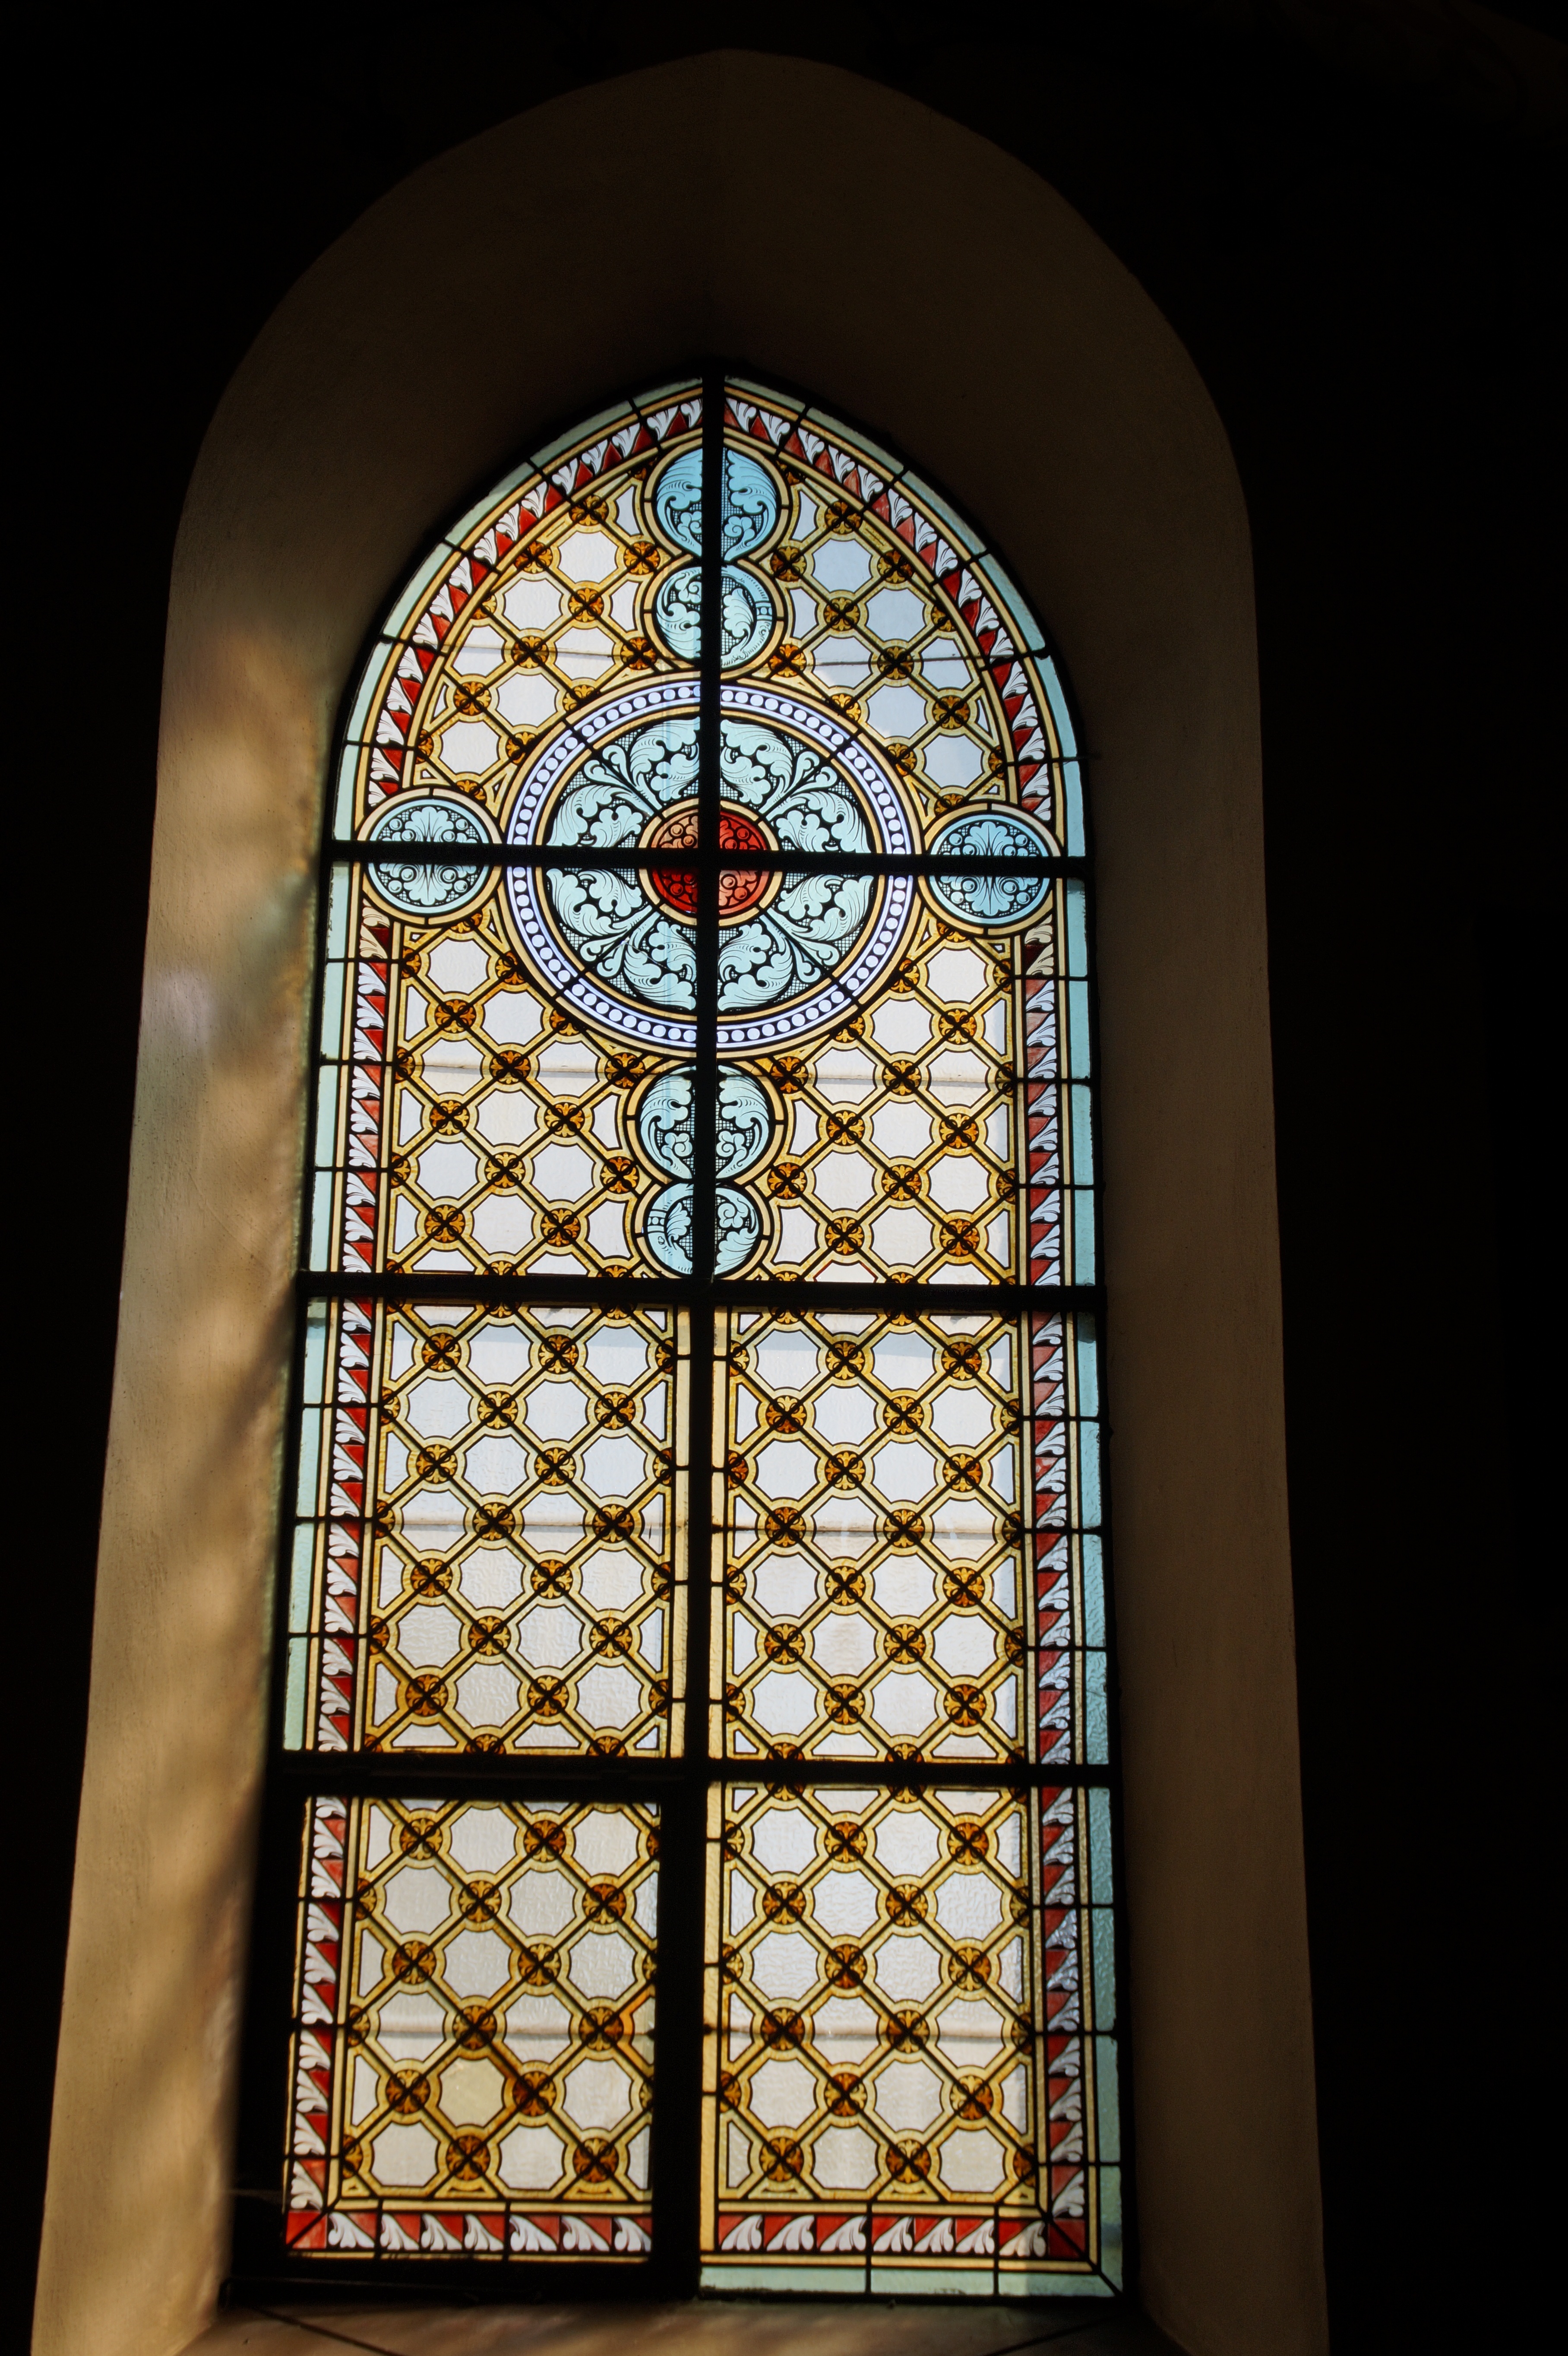
architecture, window, glass, arch, color, religion, church, christian, lighting, material, gothic, stained glass, faith, symmetry, christianity, old window, stained glass window, church window, glass window, window glass, daylighting, shine through, colorful glass